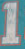
Number: 1